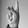
ASL letter: K